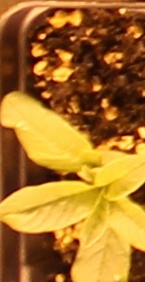
Label: Waterhemp